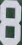
Number: 8